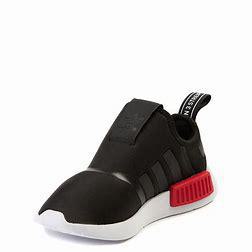
Brand: Adidas
Model: NMD 360